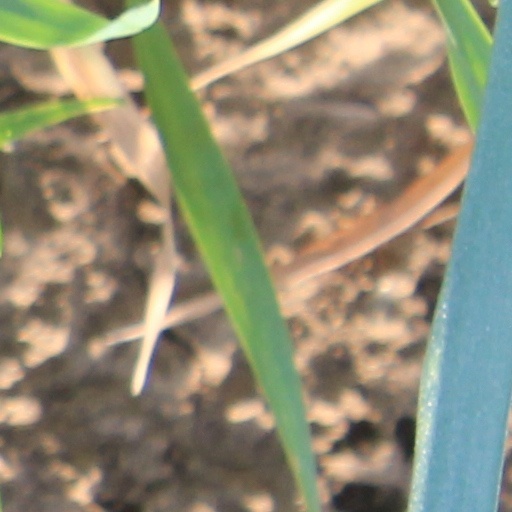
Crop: wheat